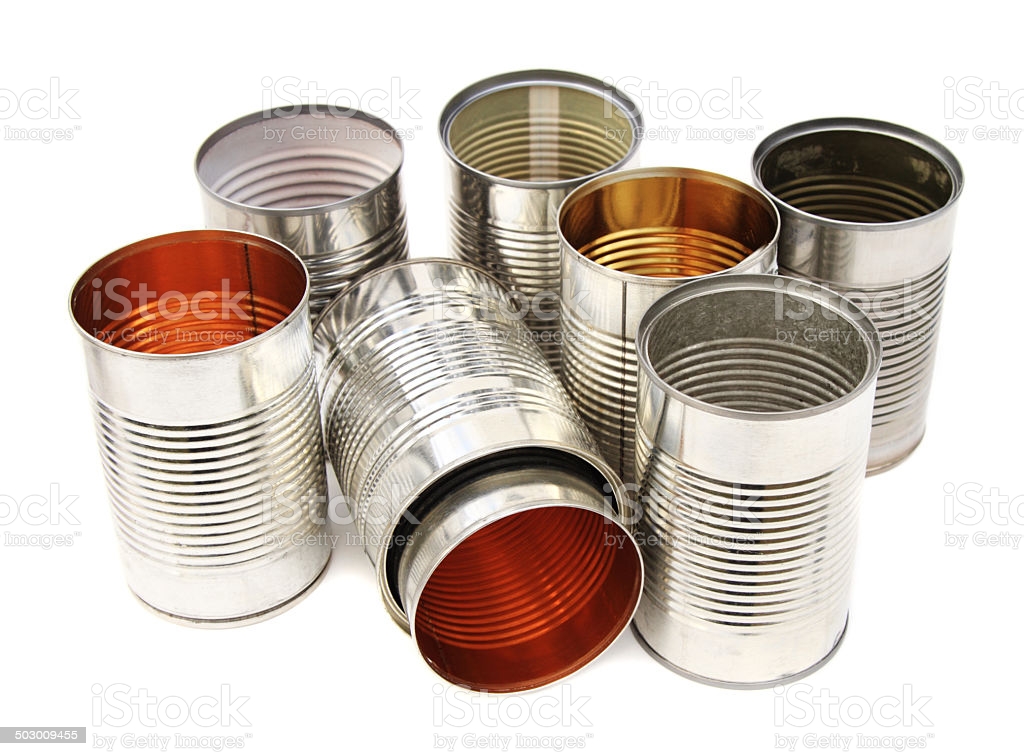
Label: metal